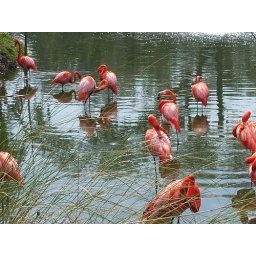
A shot of beautiful pink toned flamingos contrasted by green water.